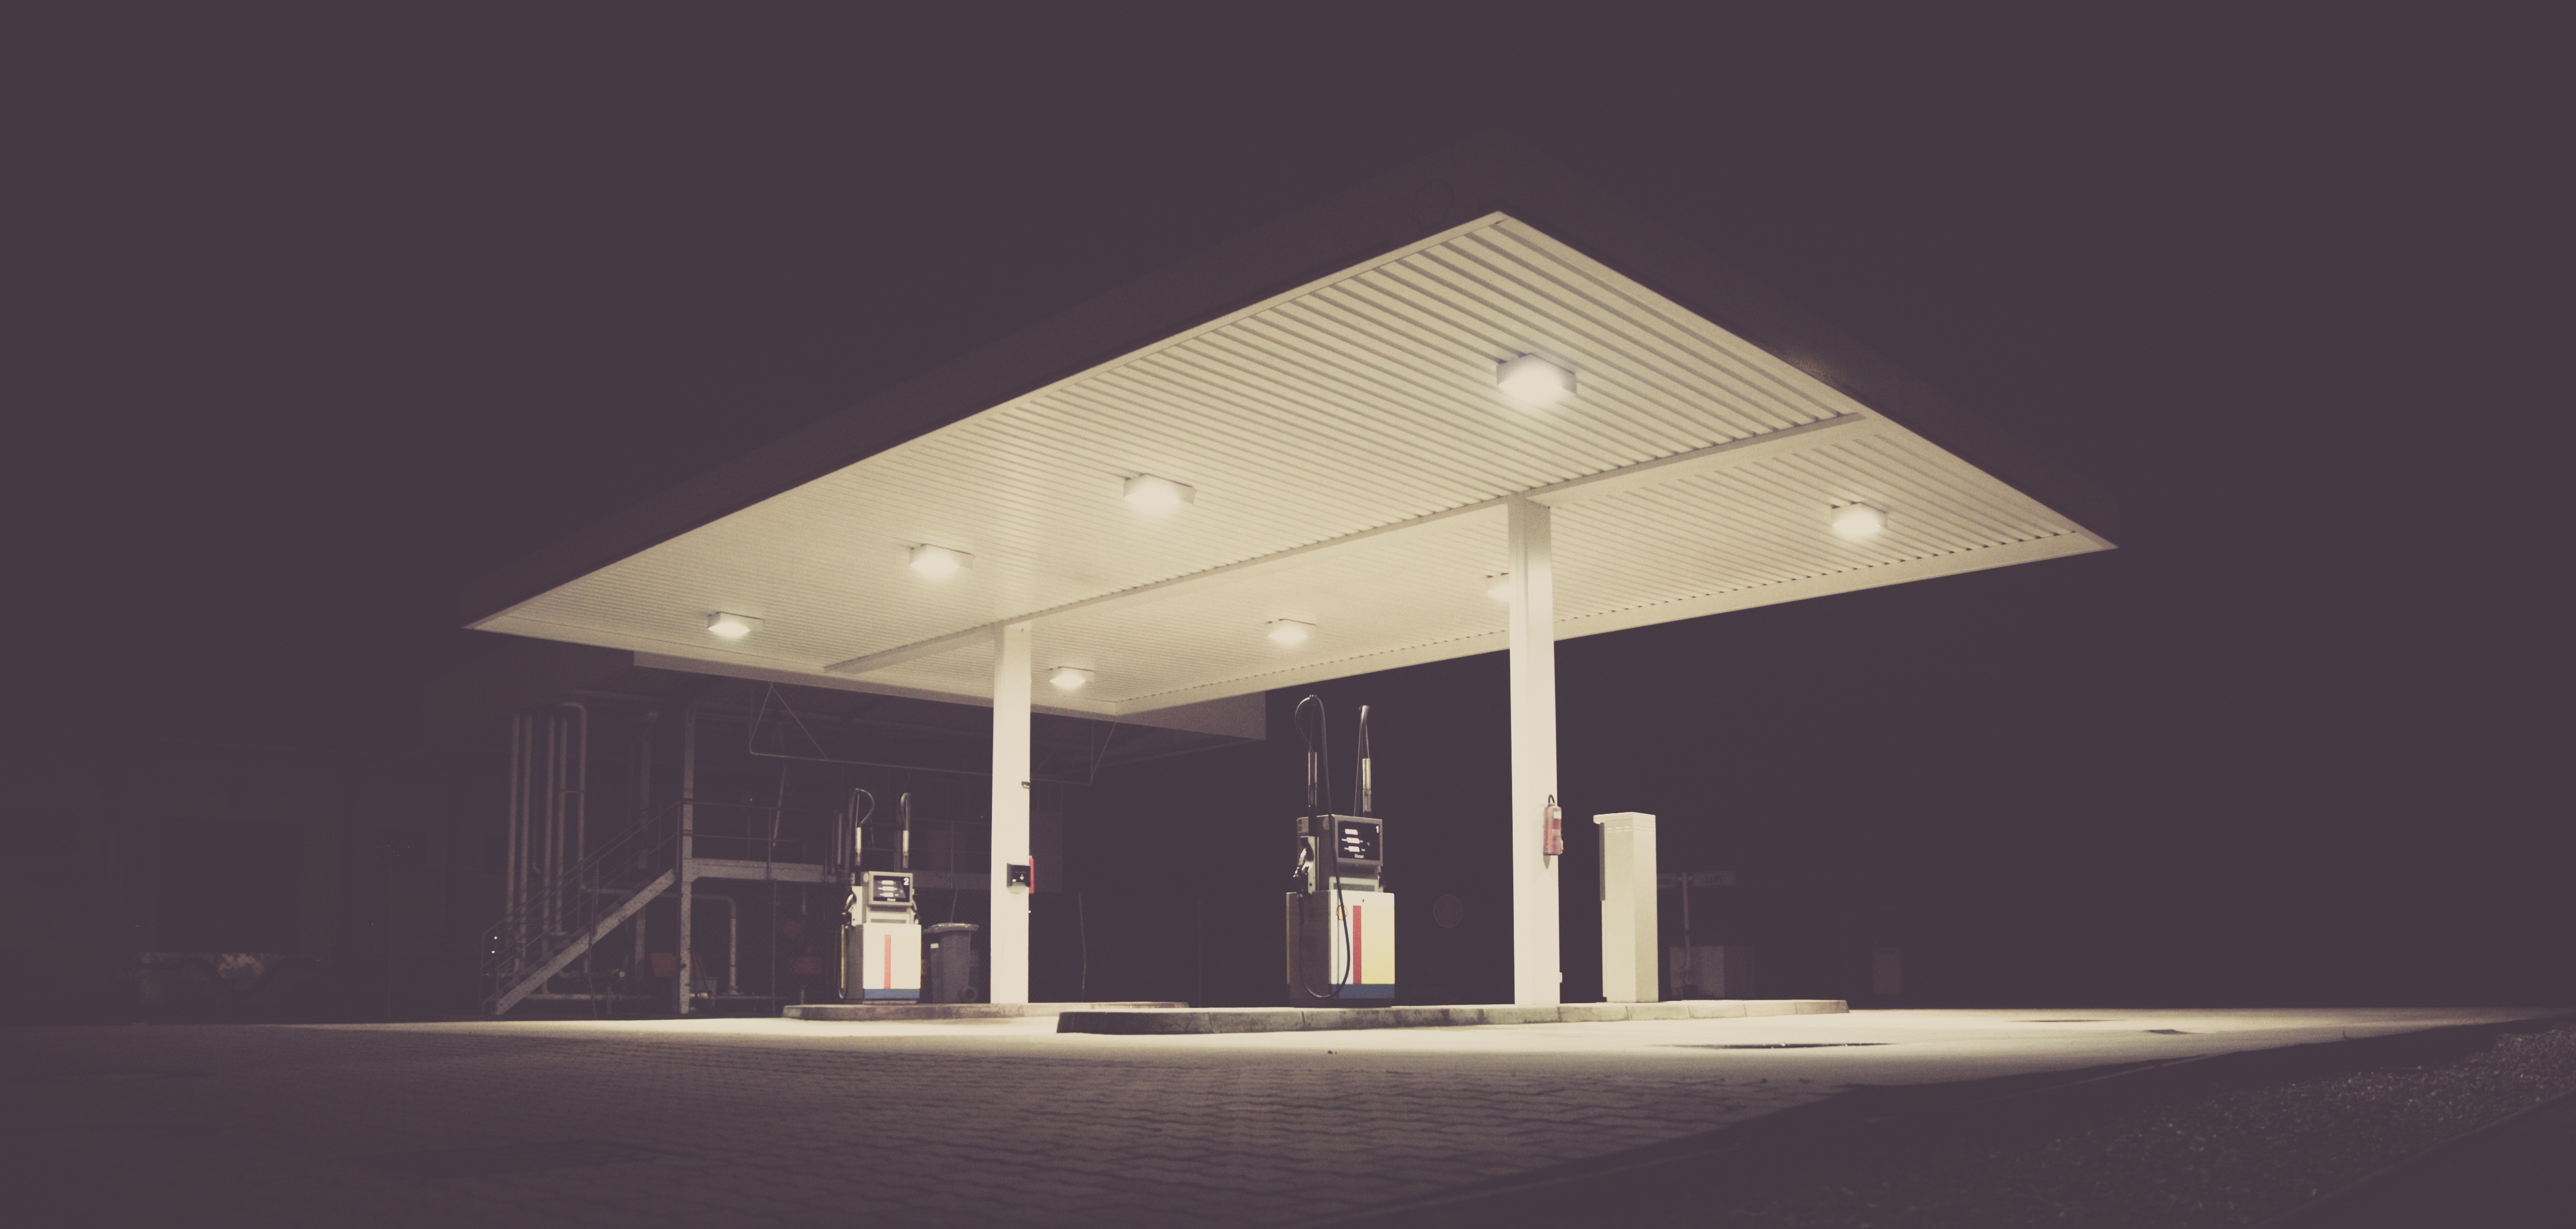
ceiling, light, architecture, daylighting, lighting, shape, design, light fixture